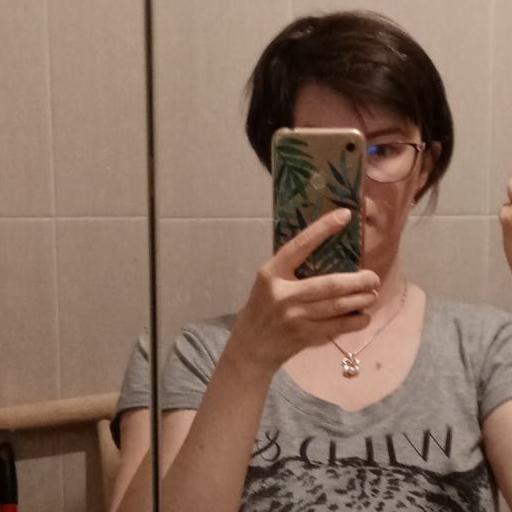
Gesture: no_gesture